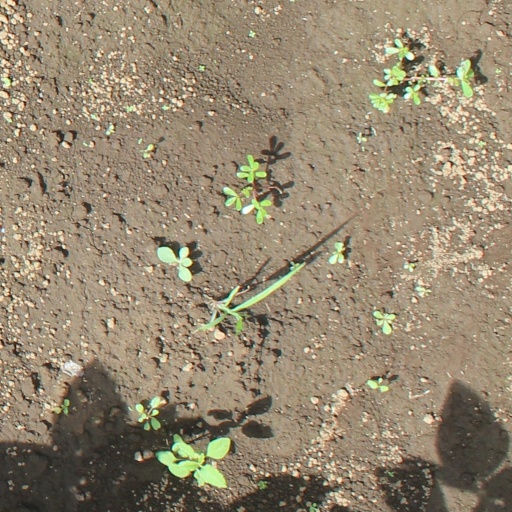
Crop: soybean